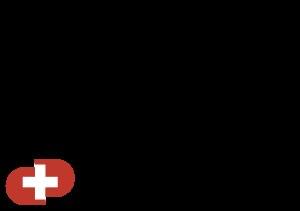
Le Tribunal fédéral des brevets est un tribunal de Suisse chargé de trancher en matière de litiges touchant aux brevets. Il siège à Saint-Gall.